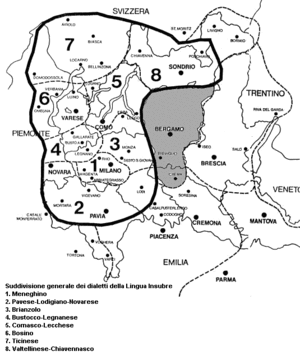
Le bergamasque est un dialecte du lombard parlée dans la région Lombardie, dans la province de Bergame et dans la région de Crema, dans le centre de la Lombardie. Elle est parfois appelée Orobien, du nom du peuple celte installé dans la région et décrit par Pline l'Ancien. Le bergamasque fait partie du groupe lombard oriental.